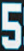
Number: 5